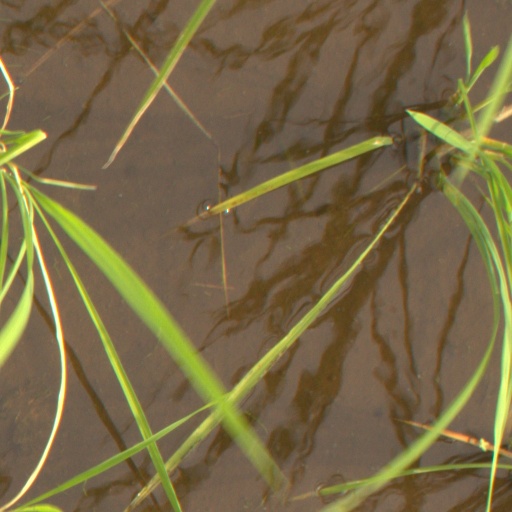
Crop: rice